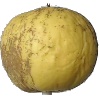
Label: golden_apple